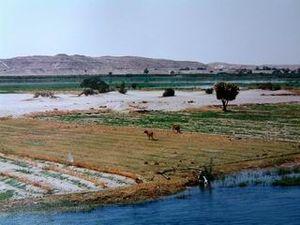
La géographie de l’Égypte antique, tant d’un point de vue climatique que géopolitique, est assez proche de celle de l’Égypte contemporaine.
Il existe un étonnant paradoxe entre l'image que les Égyptiens de l'Antiquité avaient de leur agriculture et l'image qu'en avaient les visiteurs étrangers. Ainsi, alors que les scribes dépeignent le métier d'agriculteur comme le plus harassant et ingrat des travaux manuels, les voyageurs grecs comme Hérodote et Diodore de Sicile s'extasiaient devant cette terre où les plantes semblaient pousser sans grand effort.